Byblos syllabary

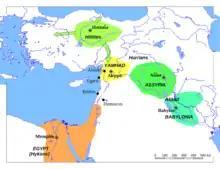
Alalakh and Aleppo threatened by the Hittites, ca. 1650 BCE.

Several names in the texts are well-known from Akkadian archives, such as the names of two rulers, Yarimlim (III?), king of Aleppo, and Ammitaku (II?), a petty ruler at Alalakh; and among the seven dedicators on tablet "c" we encounter a name that sounds familiar: "Ya-wa-ne Yu-za-le-yu-su", or 'the Greek Euzaleos'. Occasionally Hurrian loanwords ("pi-ta-ki-", 'to build [a ritual building]', a Hurrian technical term) and proper names (Tišedal) are present, testimony of Hurrian influence. Best surmised that the building of the three temples for the Sun god, with rich temple gifts (gold, oil, rituals), may have been meant to propitiate the Egyptian pharaoh and to tempt him to support Yarimlim and Ammitaku against the Hittite king Hattusilis I who threatened to attack the region around 1650 BCE. Only a few years later would Hattusilis indeed capture Alalakh, Byblos was destroyed, and the Byblos script inscriptions became buried in its ruins.